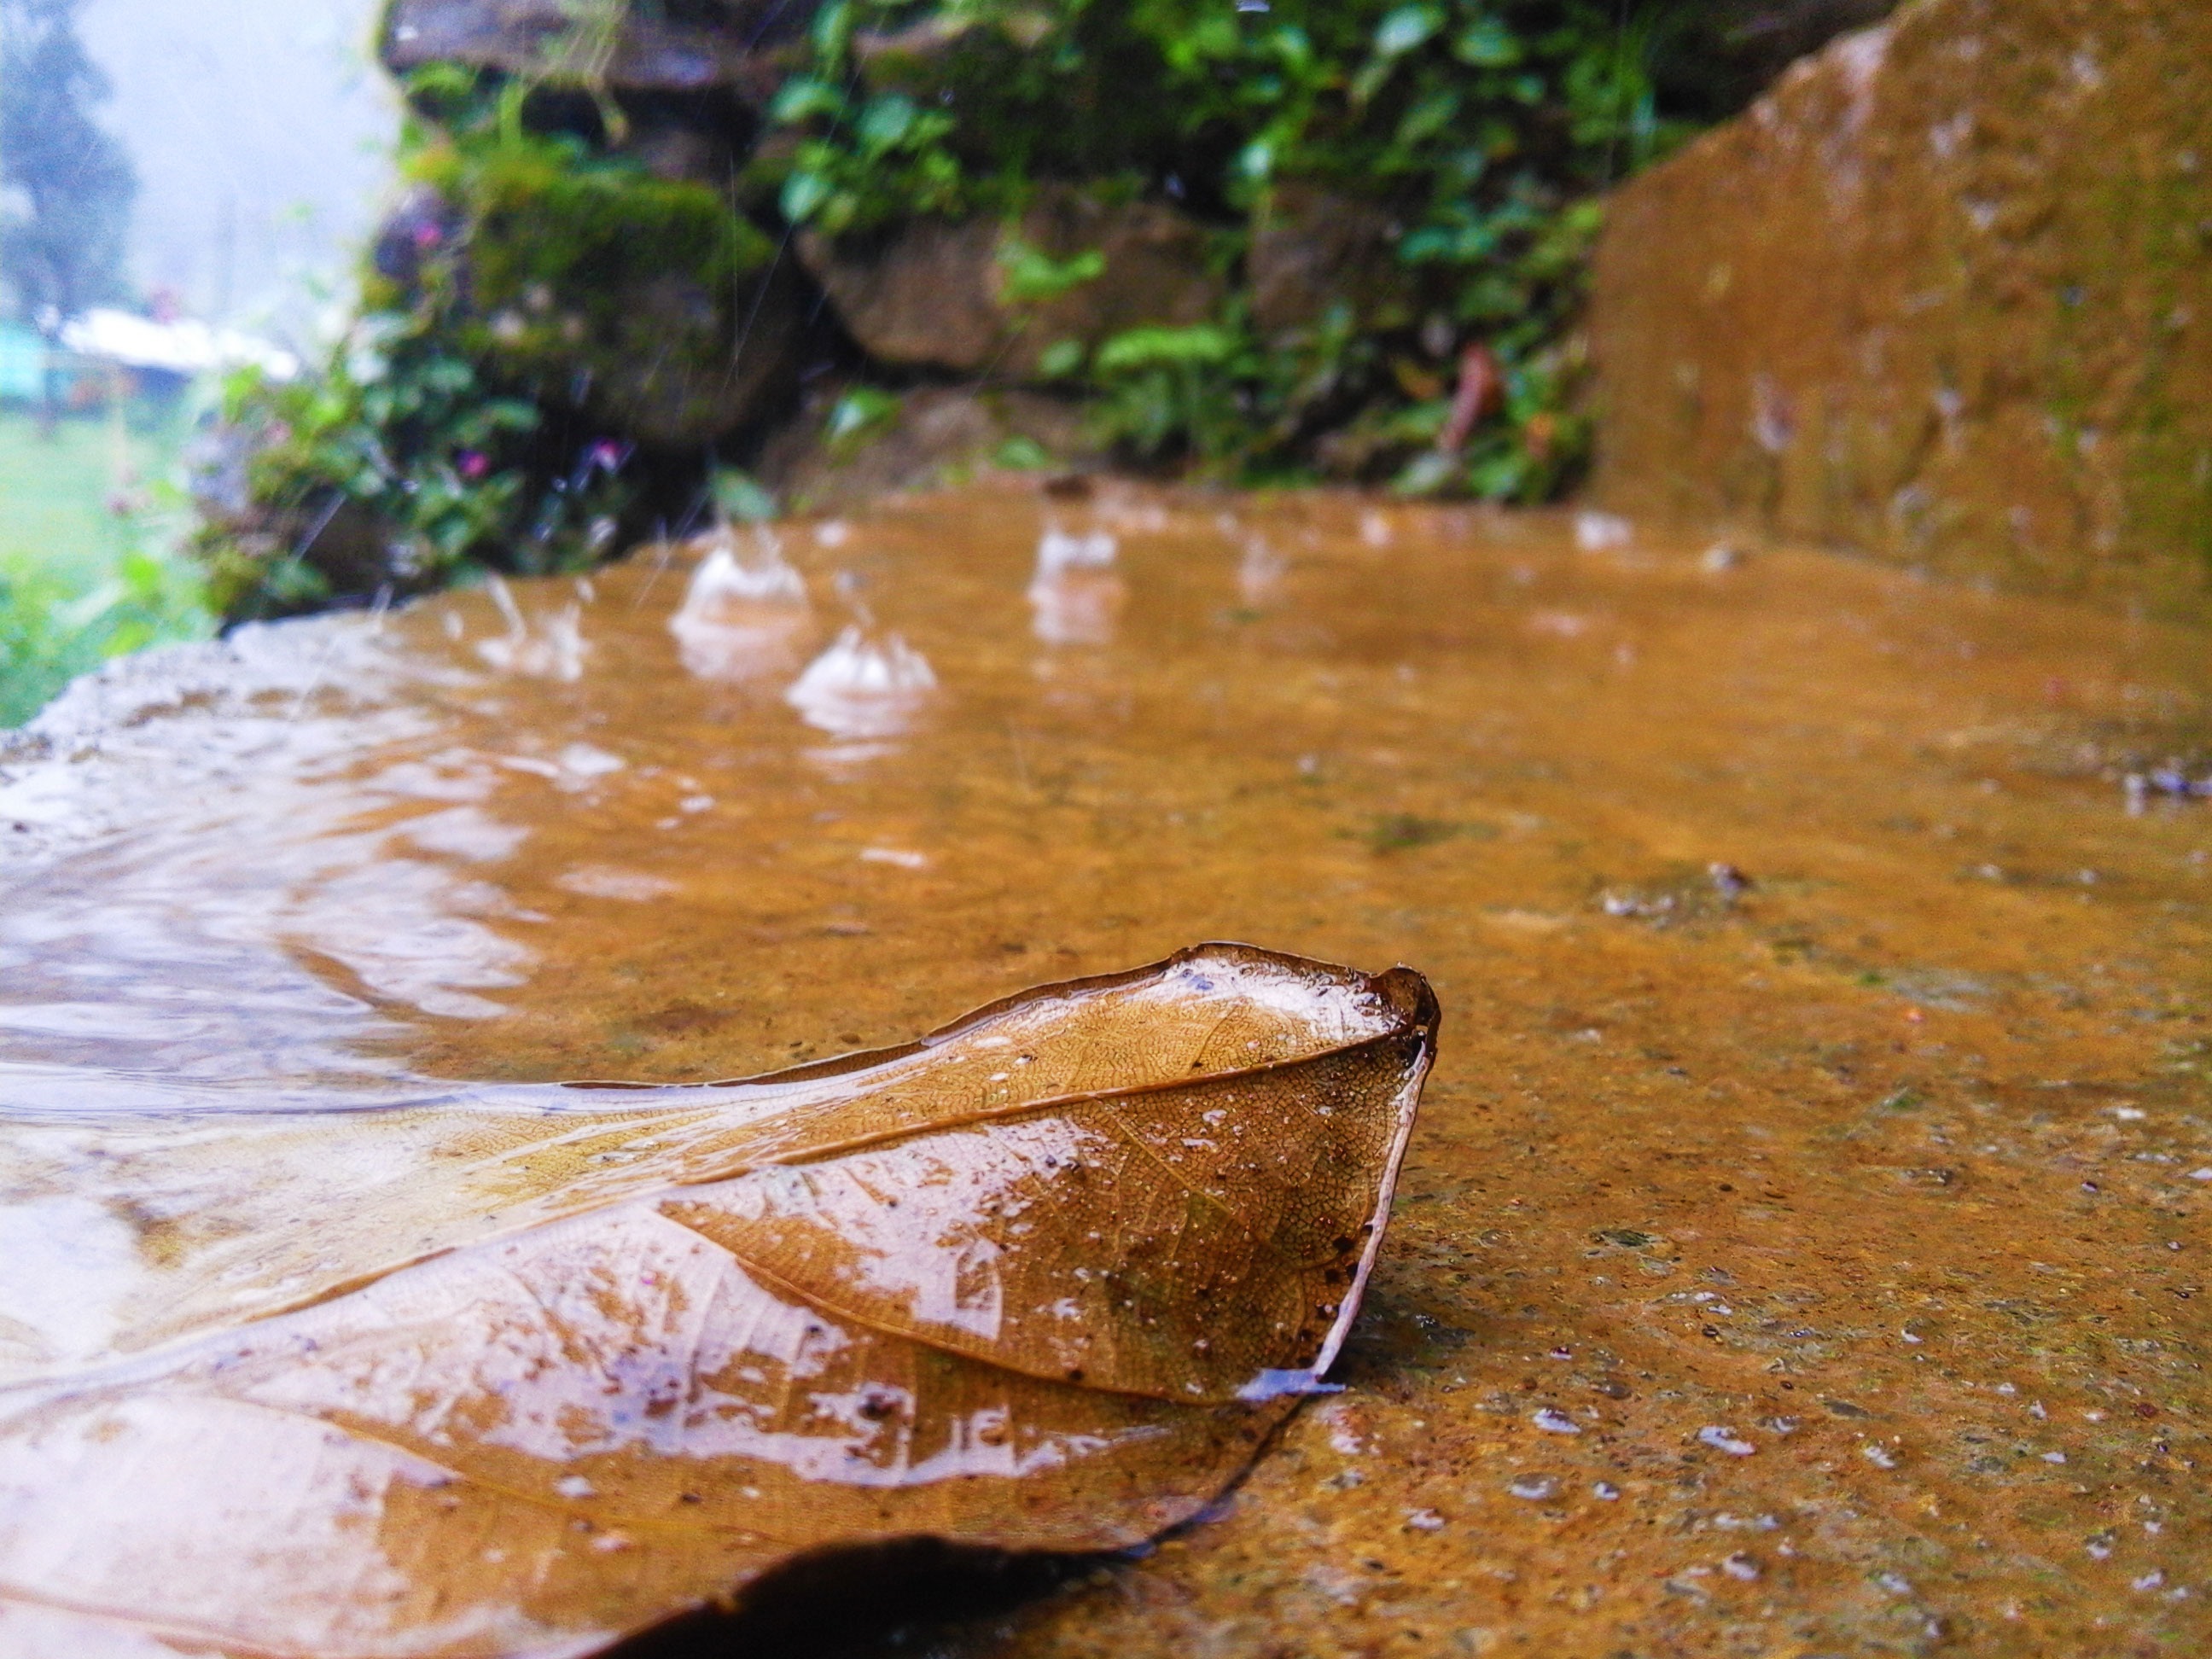
tree, water, nature, rock, wood, rain, leaf, wet, alone, dry, stream, reflection, color, autumn, weather, soil, season, material, water feature, leave